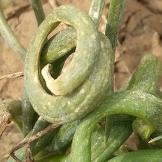
Crop: Onion
Condition: virosis-d